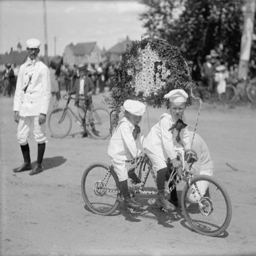
boys sit on a tandem bicycle decorated with flowers and streamers as part of festival